Norman House

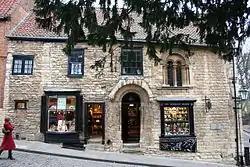
Norman House – frontage on Steep Hill

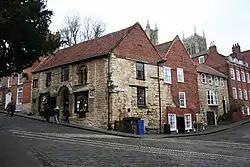
Norman House showing the corner of Steep Hill and Christ's Hospital Terrace

Norman House on Steep Hill, Lincoln, England is a historic building and an example of Norman domestic architecture.